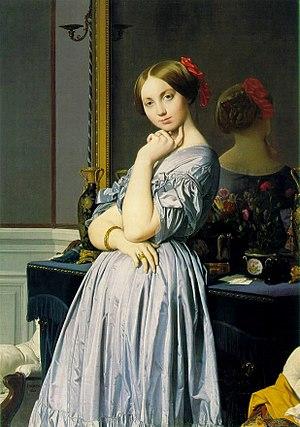
Les personnages de La Comédie humaine d'Honoré de Balzac sont, suivant les décomptes, au nombre de 4 000 à 6 000. Un millier d'entre eux ont des liens familiaux.
19 mars : début du règne de Amadou Sékou, fils de Sékou Amadou, roi du Macina. Après une crise de succession et une révolte des Touareg de la région de Tombouctou réprimée en 1846, il règne sur un pays pacifié et prospère, vivant en bonne intelligence avec ses voisins.